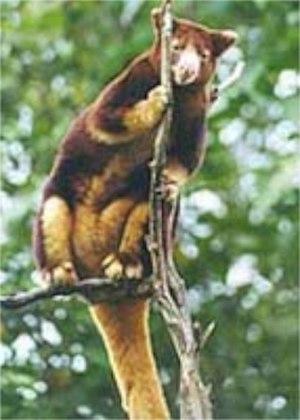
Les Dendrolagues ou Kangourous arboricoles sont des macropodidés arboricoles. On les trouve exclusivement dans les forêts tropicales de Nouvelle-Guinée et dans l'extrême nord-est du Queensland en Australie et les îles environnantes, généralement dans les régions montagneuses. Tous sont menacés d'extinction.